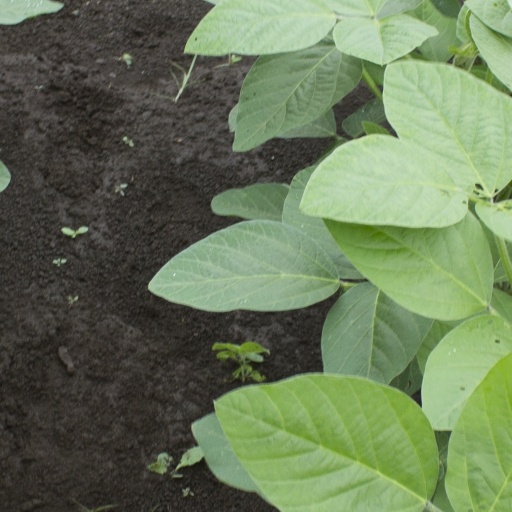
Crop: soybean